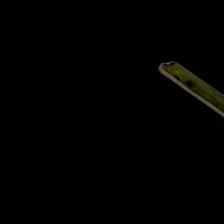
Plant: Aloe Vera